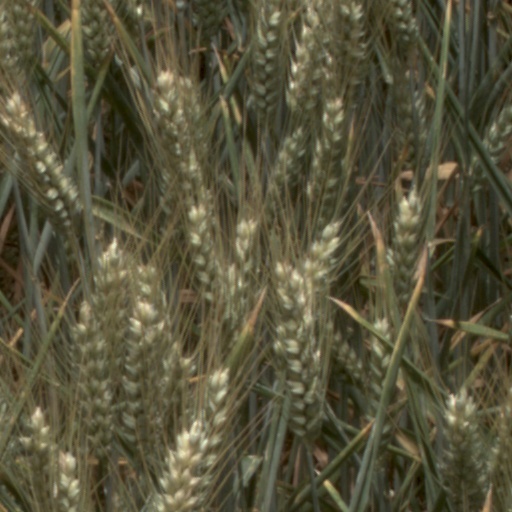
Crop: wheat